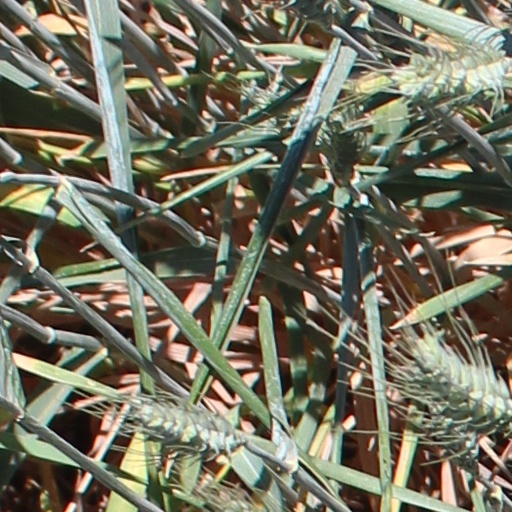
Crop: wheat